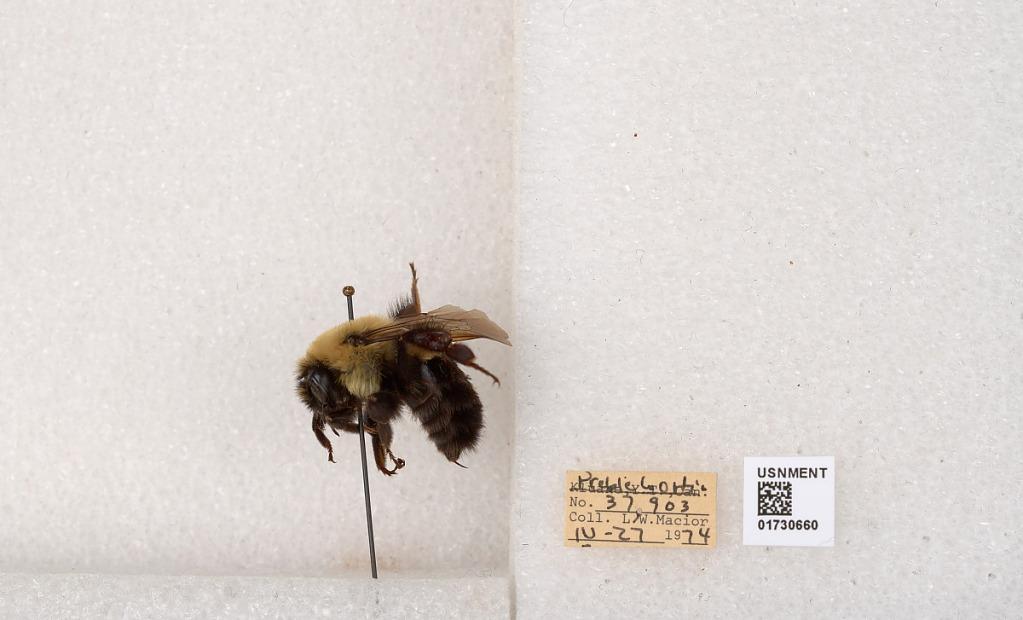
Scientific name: Bombus impatiens Cresson
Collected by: L. Macior
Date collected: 1974-4-27
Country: United States
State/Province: Ohio
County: Preble
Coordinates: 39.7416, -84.648